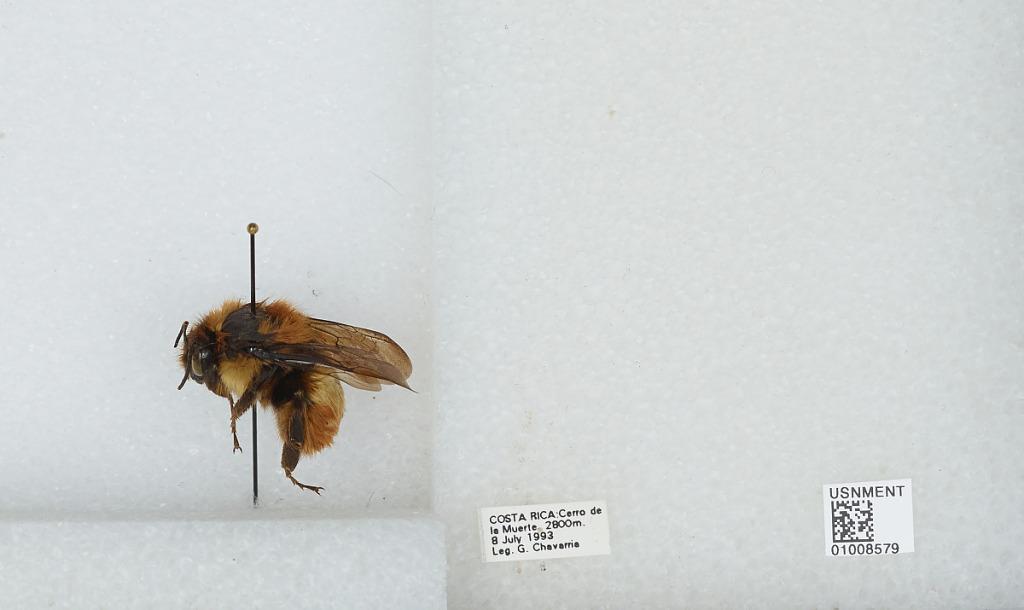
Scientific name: Bombus (Pyrobombus) ephippiatus (Say)
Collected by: G. Chavarria
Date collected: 1993-7-8
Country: Costa Rica
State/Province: San Jose
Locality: Cerro de la Muerte
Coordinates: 9.5583, -83.7239